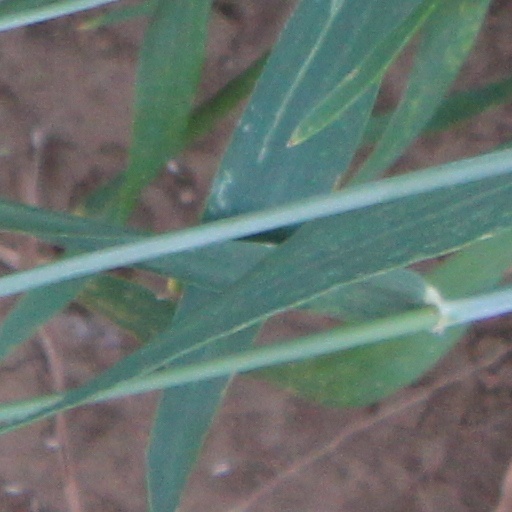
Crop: wheat